Delaware, Ohio

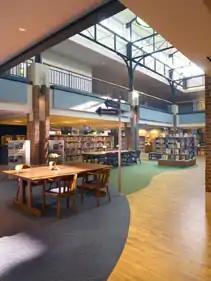
The Delaware County District Library, funded a bond issue for $4.5 million passed by the voters of Delaware in 1990

The Historic Northwest Neighborhood houses more than 500 homes and carriage houses listed on the National Register of Historic Places.